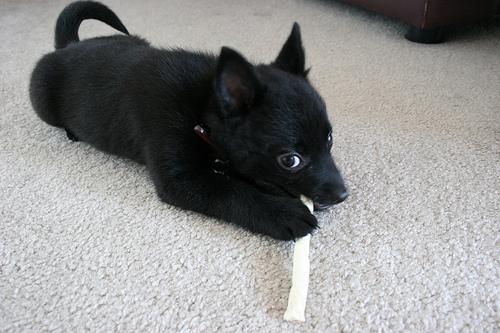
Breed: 201-n000024-schipperke